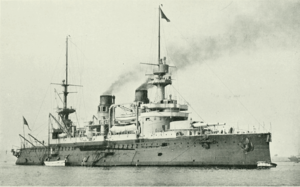
La classe Charlemagne est une classe de trois cuirassés pré-dreadnought construits pour la Marine française à la fin des années 1890. Terminés juste avant le début du XXᵉ siècle, le Charlemagne, le Gaulois et le Saint-Louis sont les premiers cuirassés français à avoir une artillerie principale dotée de deux tourelles doubles, l'une à l'avant et l'autre à l'arrière du navire, comme cela se faisait déjà dans la plupart des marines étrangères.